Glycan–protein interaction

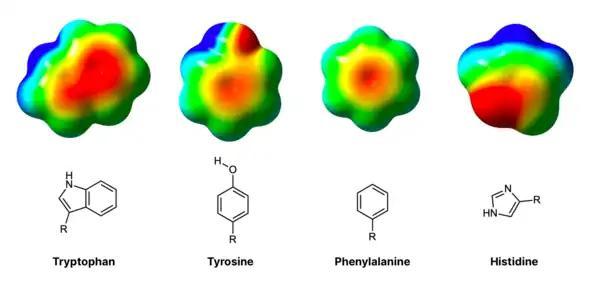
"Figure 2." Electrostatic surface potentials (ESPs) of aromatic amino acids. Electron-rich areas are depicted with red, while electron poor areas are depicted with blue.

There are many proteins capable of binding to glycans, including lectins, antibodies, microbial adhesins, viral agglutinins, etc.